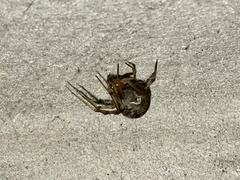
Species: Parasteatoda_tepidariorum